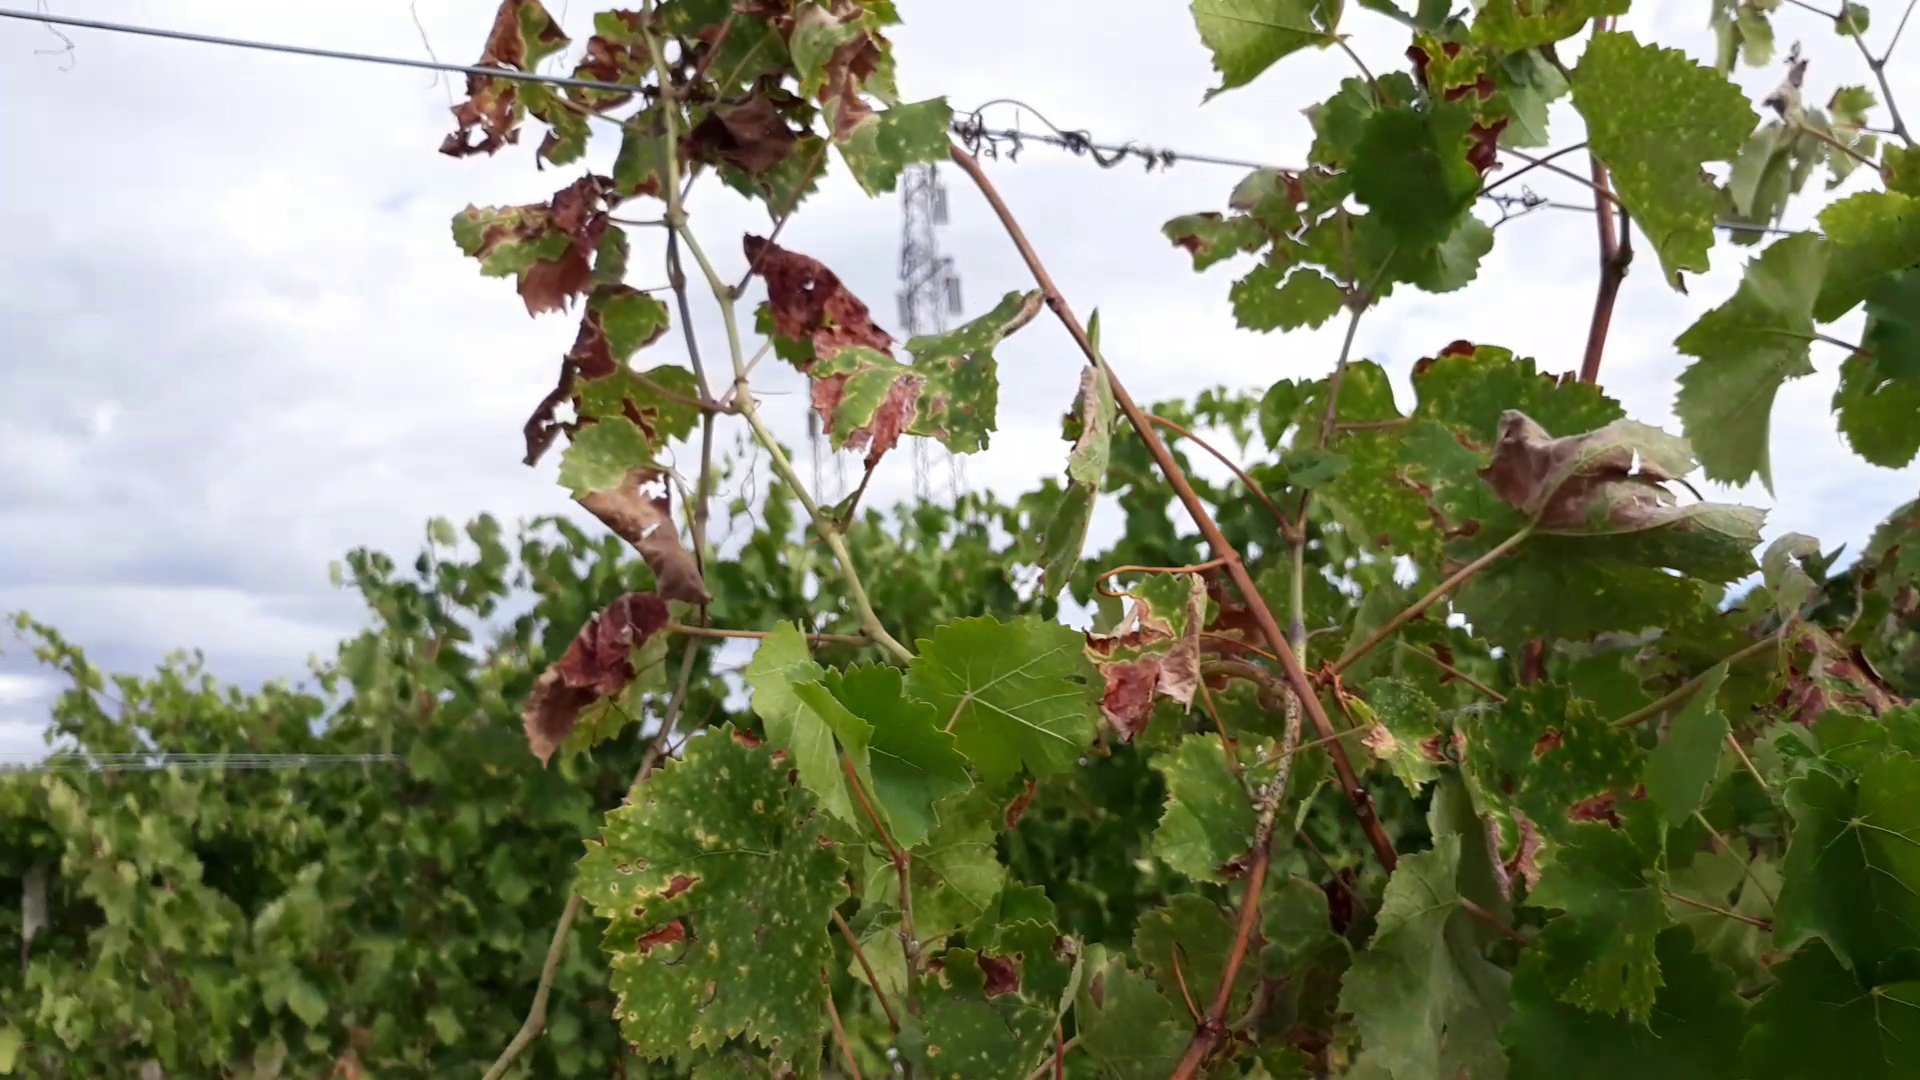
Label: esca